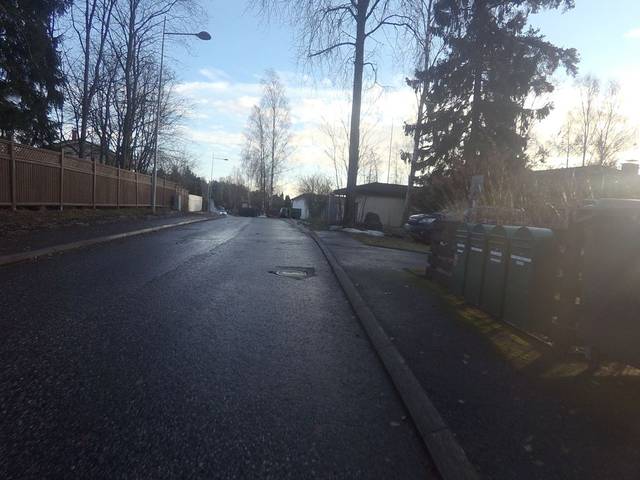
Region: Finland
Coordinates: 60.168, 24.709